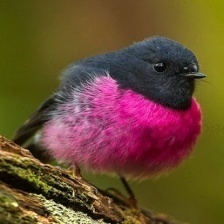
Species: PINK ROBIN
Scientific name: PETROICA RODINOGASTER
ImageNet parent category: robin